2017 Japanese Grand Prix

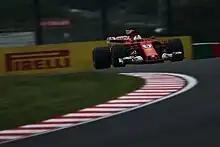
Sebastian Vettel suffered technical problems a few minutes before the race start and retired on the fourth lap.

Before the race started Sebastian Vettel's mechanics were working on his car. When the race started it was clear he had some serious issues with the car losing positions immediately as Lewis Hamilton led away. Carlos Sainz had an accident on the opening lap, with the safety car being deployed. Soon after the race restarted Vettel retired with engine problems. Hamilton took the victory, followed home closely by Max Verstappen with his teammate Daniel Ricciardo finishing 3rd, Valtteri Bottas was fourth and Kimi Räikkönen fifth.